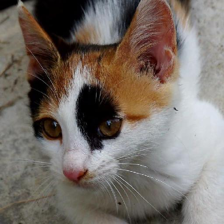
Label: animals